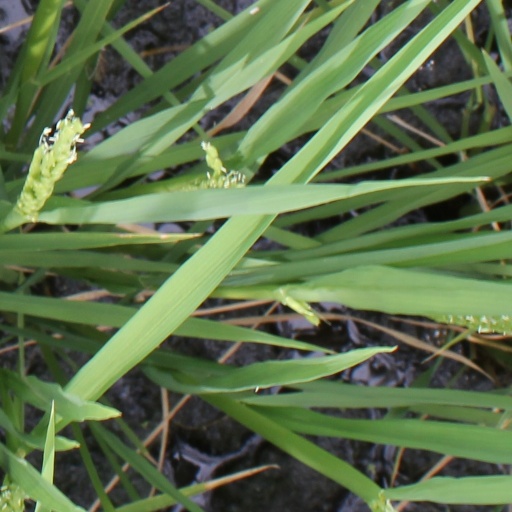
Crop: rice